Everly, Seine-et-Marne

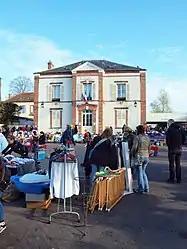
The town hall in Everly

Everly is a commune in the Seine-et-Marne department in the Île-de-France region in north-central France.